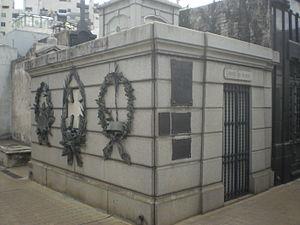
Juan Manuel de Rosas, surnommé « le Restaurateur des lois », était un homme politique et militaire argentin, qui fut gouverneur de la province de Buenos Aires et dirigea de 1835 à 1852 la Confédération argentine.